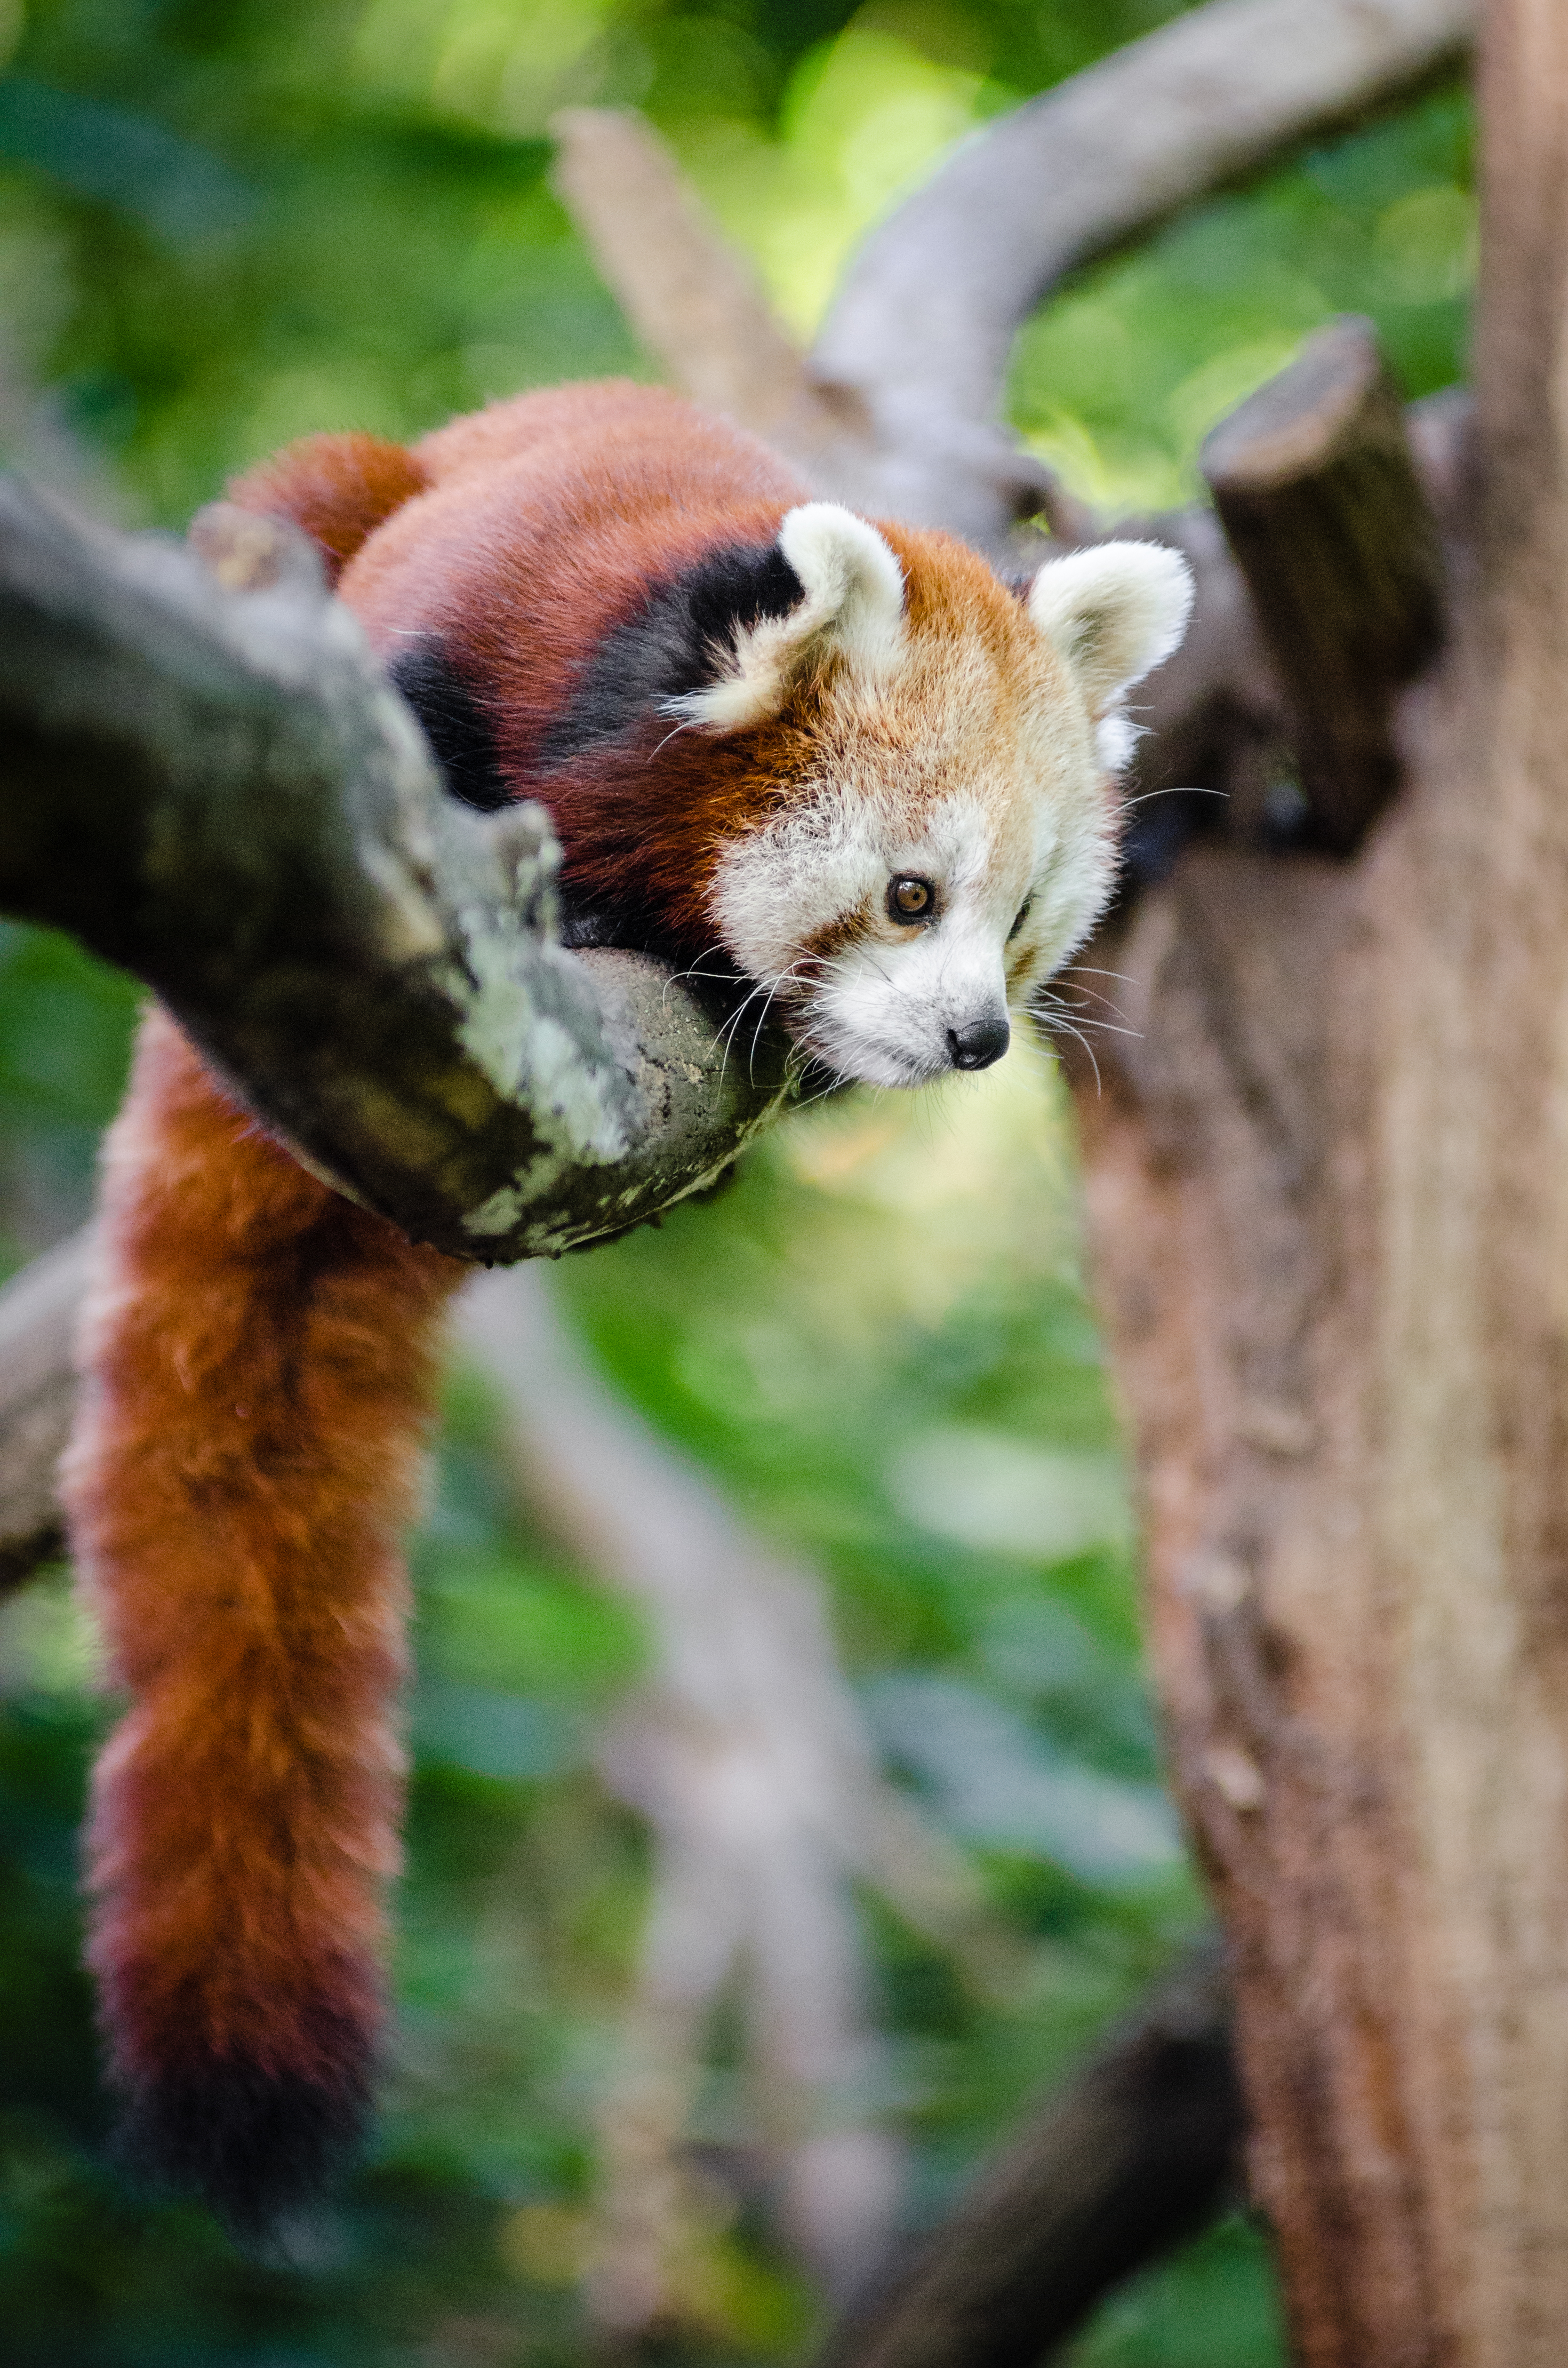
tree, nature, bokeh, vintage, sweet, rain, wet, animal, cute, female, wildlife, zoo, fur, orange, young, green, high, red, mammal, nikon, fauna, red panda, panda, 2015, face, nose, tail, animals, ears, endangered, vertebrate, germany, deutschland, natur, tier, iso, fell, regen, gesicht, baum, adorable, bamboo, d7000, roter, kleiner, niedlich, sues, suess, species, bedrohte, tierart, tierpark, weiblich, jungtier, jung, ohren, schwanz, nase, bedroht, ailurus, fulgens, mozilla, firefox, moist, feucht, gr n, s s, giant panda